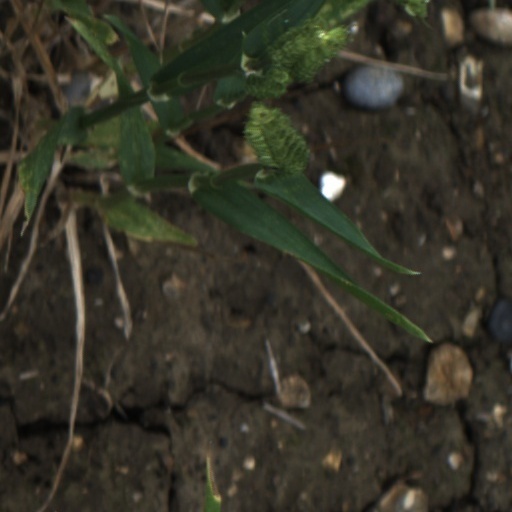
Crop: wheat